Massoud Circle

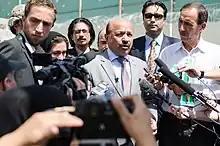
At Kabul's Massoud Circle, Mayor Muhammad Nawandish performed a ribbon cutting ceremony for the ongoing construction of a small park and a drainage system that will help alleviate flooding in the area by redirecting the water to the Kabul River.

Massoud Circle is a major roundabout in Kabul, Afghanistan, named after Ahmad Shah Massoud. It is situated close to the Embassy of the United States, Kabul and has the road leading to Hamid Karzai International Airport. It is located in the eastern part of Wazir Akbar Khan.